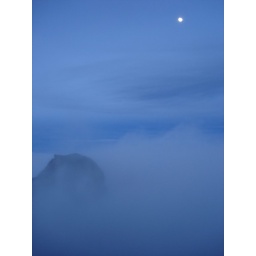
One of Kinabalu's peaks floats in an ocean of clouds illuminated by the full moon above.